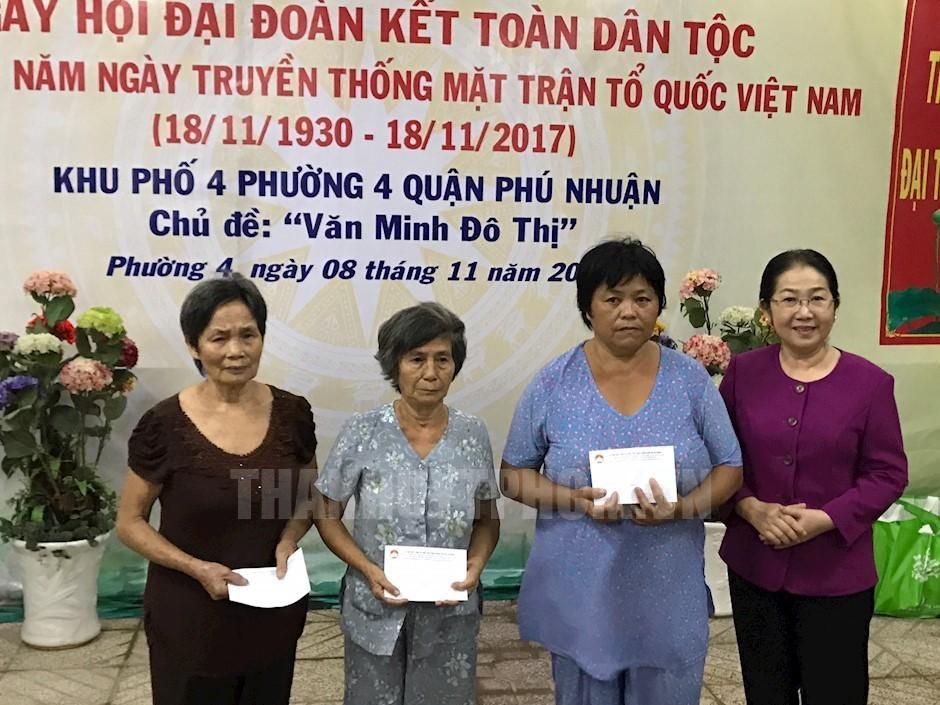
có một người phụ nữ không cầm phong bì ở trên tay